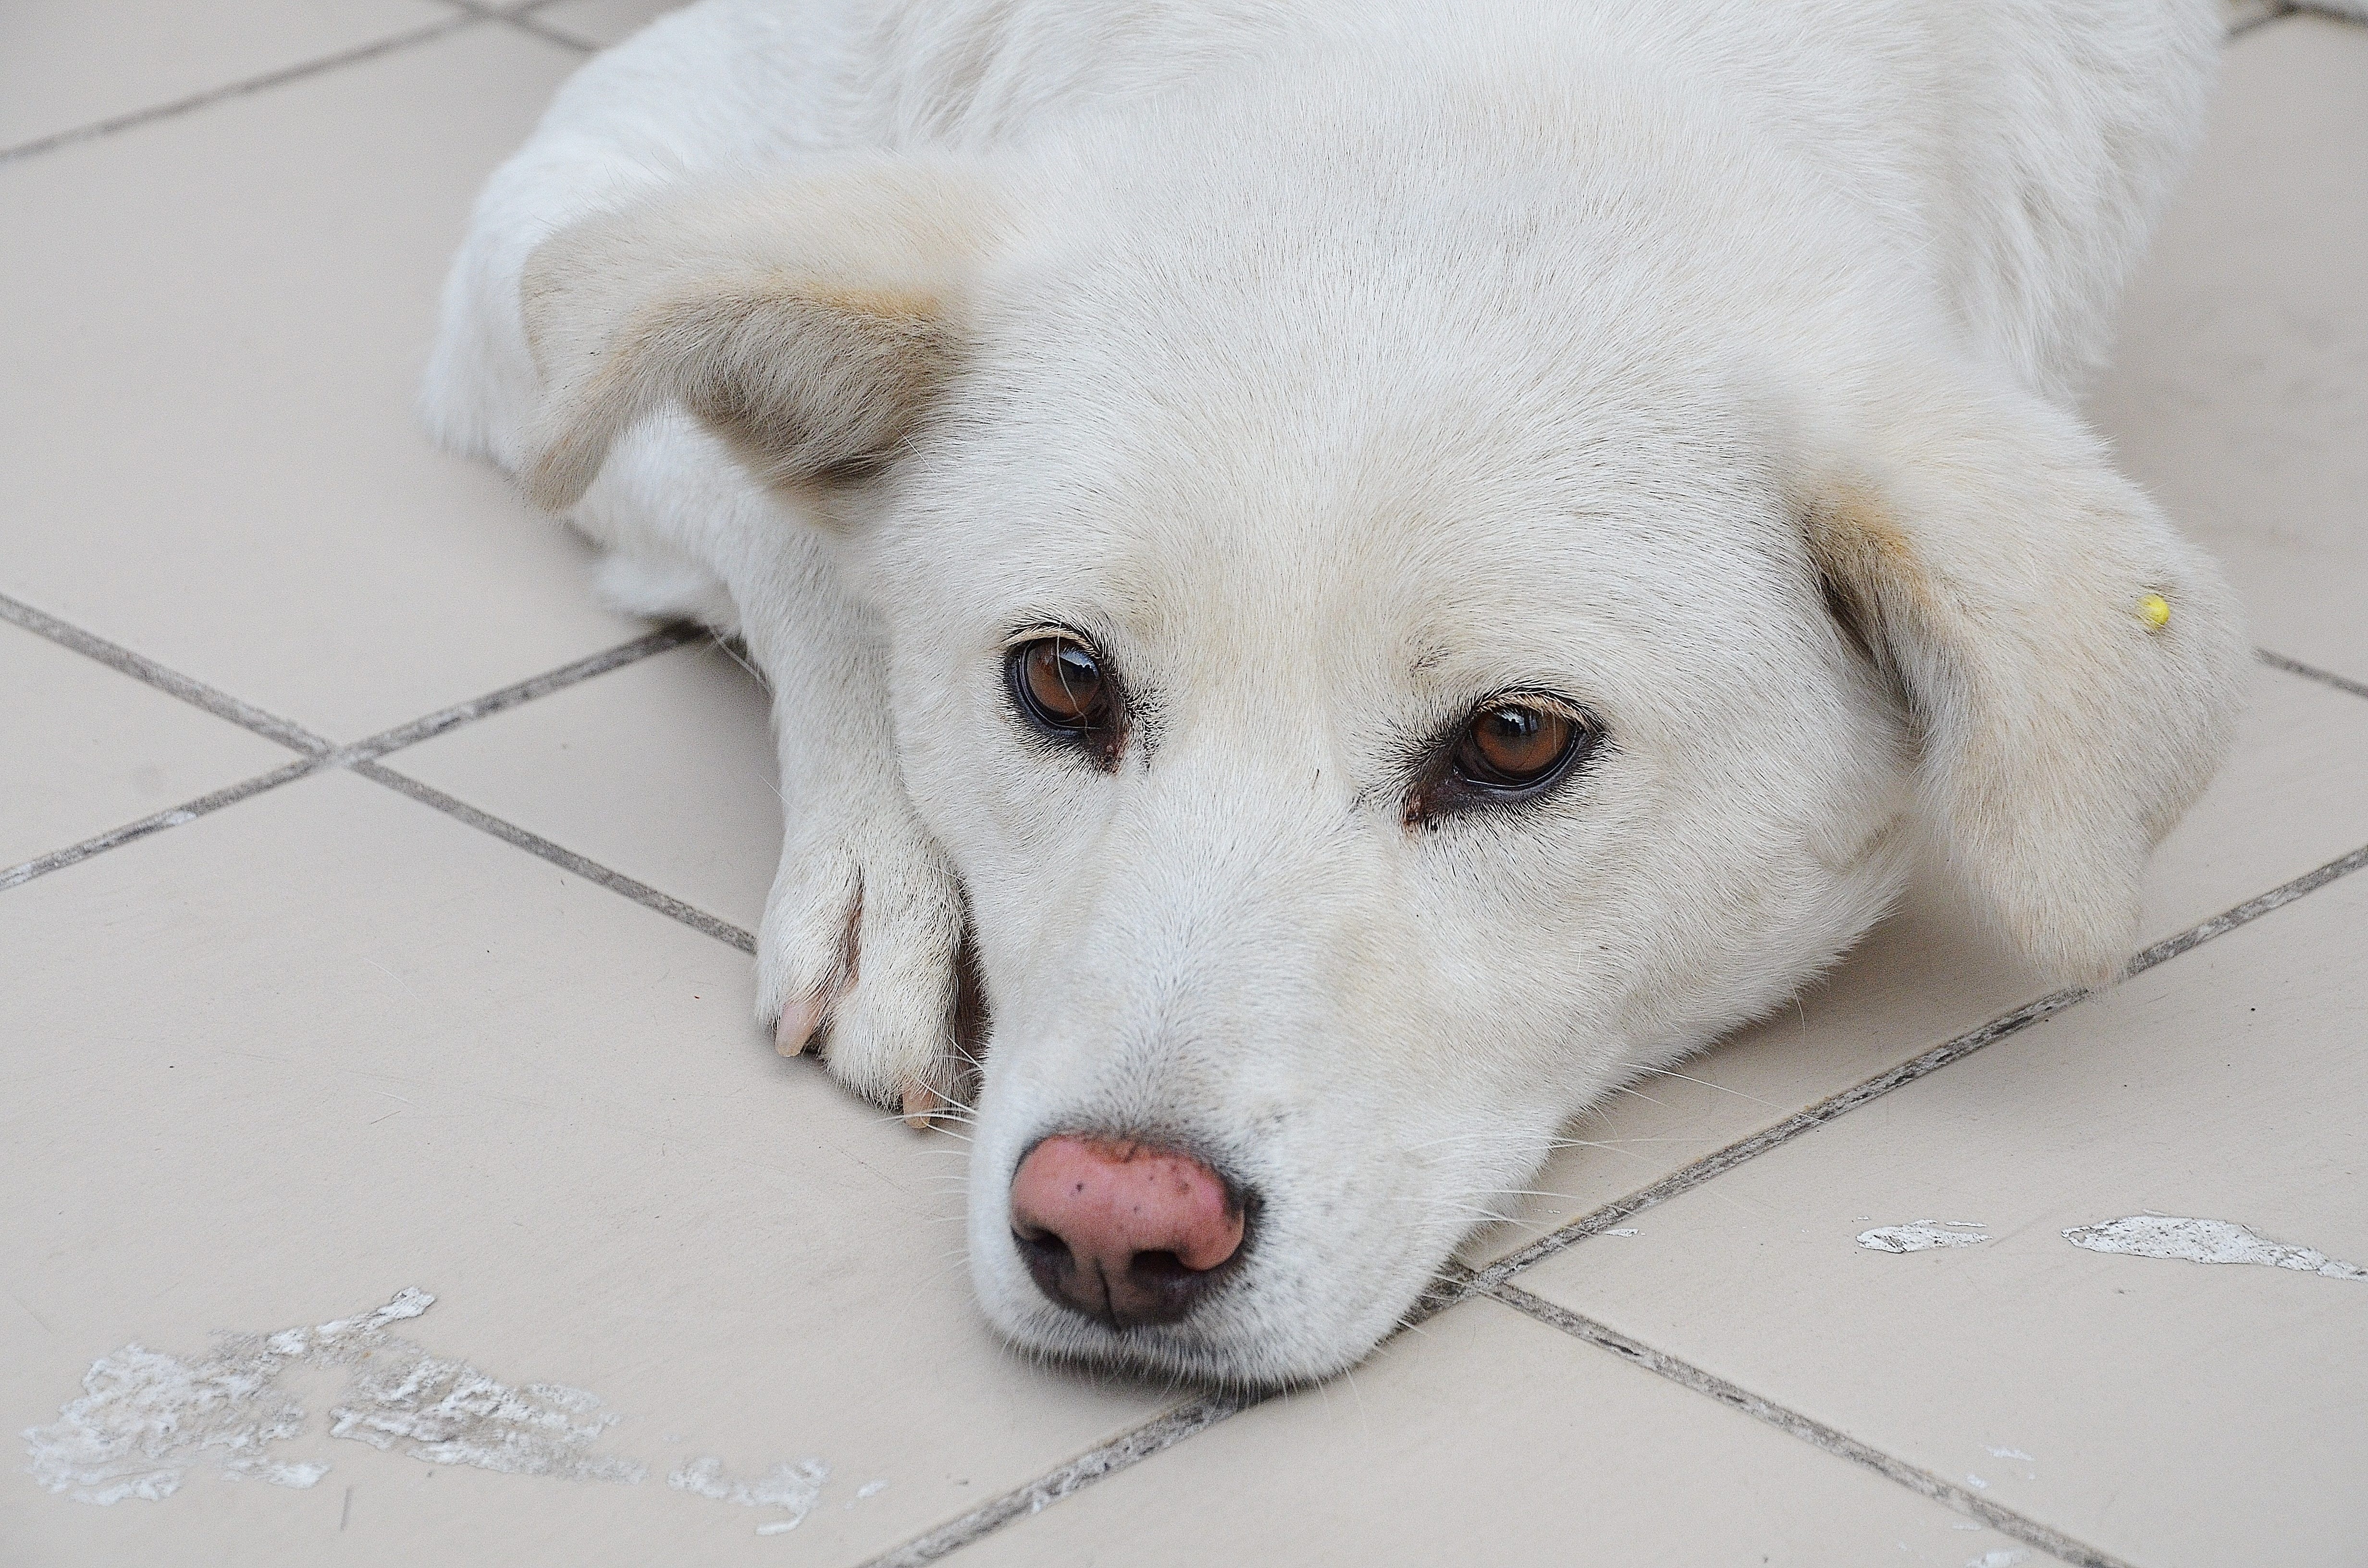
white, puppy, dog, animal, pet, portrait, mammal, vertebrate, dog breed, doggy, korean jindo dog, street dog, dog like mammal, dog breed group